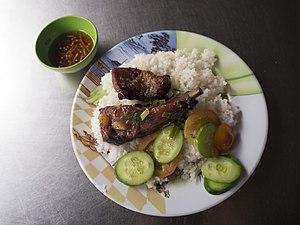
Le cơm tấm, ou cơm tấm sườn bì chả, est un plat vietnamien préparé à partir de grains de riz brisés. Tấm désigne les grains de riz brisés tandis que cơm désigne le riz cuit. Ce plat est aussi connu sous le nom de cơm tấm Sài Gòn, variante servie notamment au sud du Viêt Nam, à Hô-Chi-Minh-Ville. Il est parfois désigné sous le nom « riz aux trésors » dans les restaurants vietnamiens en France.